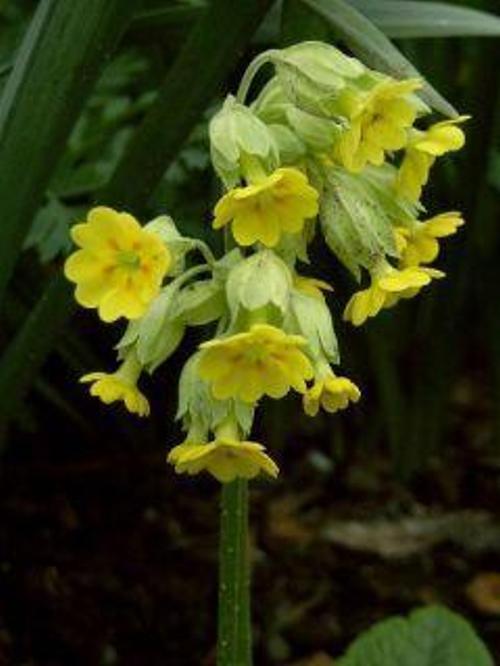
Flower: Cowslip